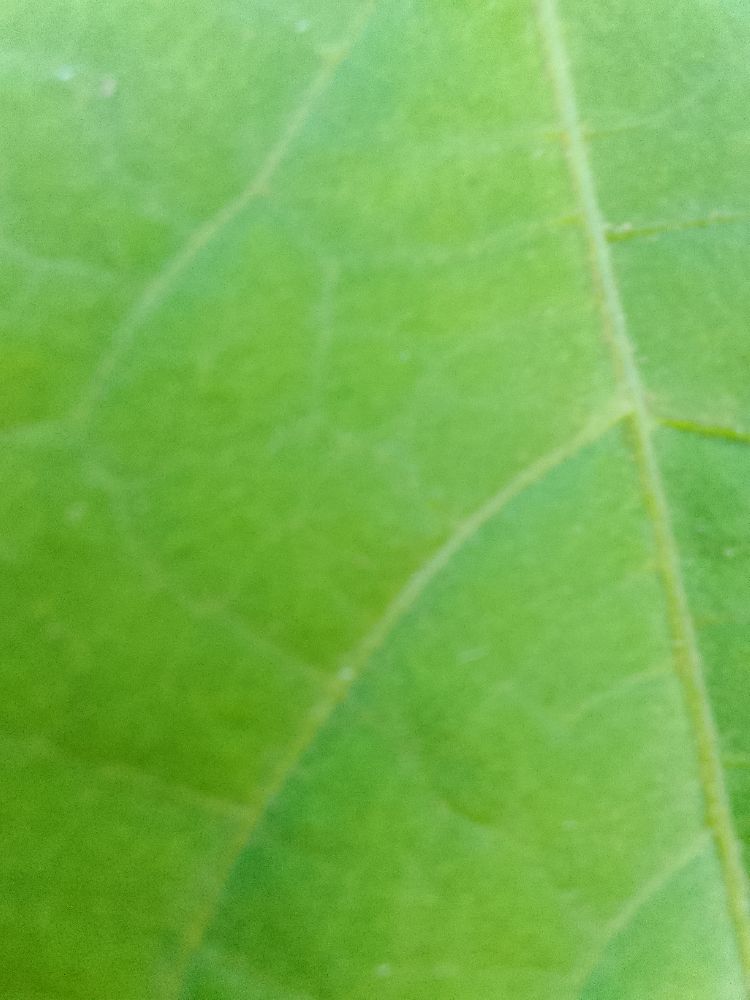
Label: healthy